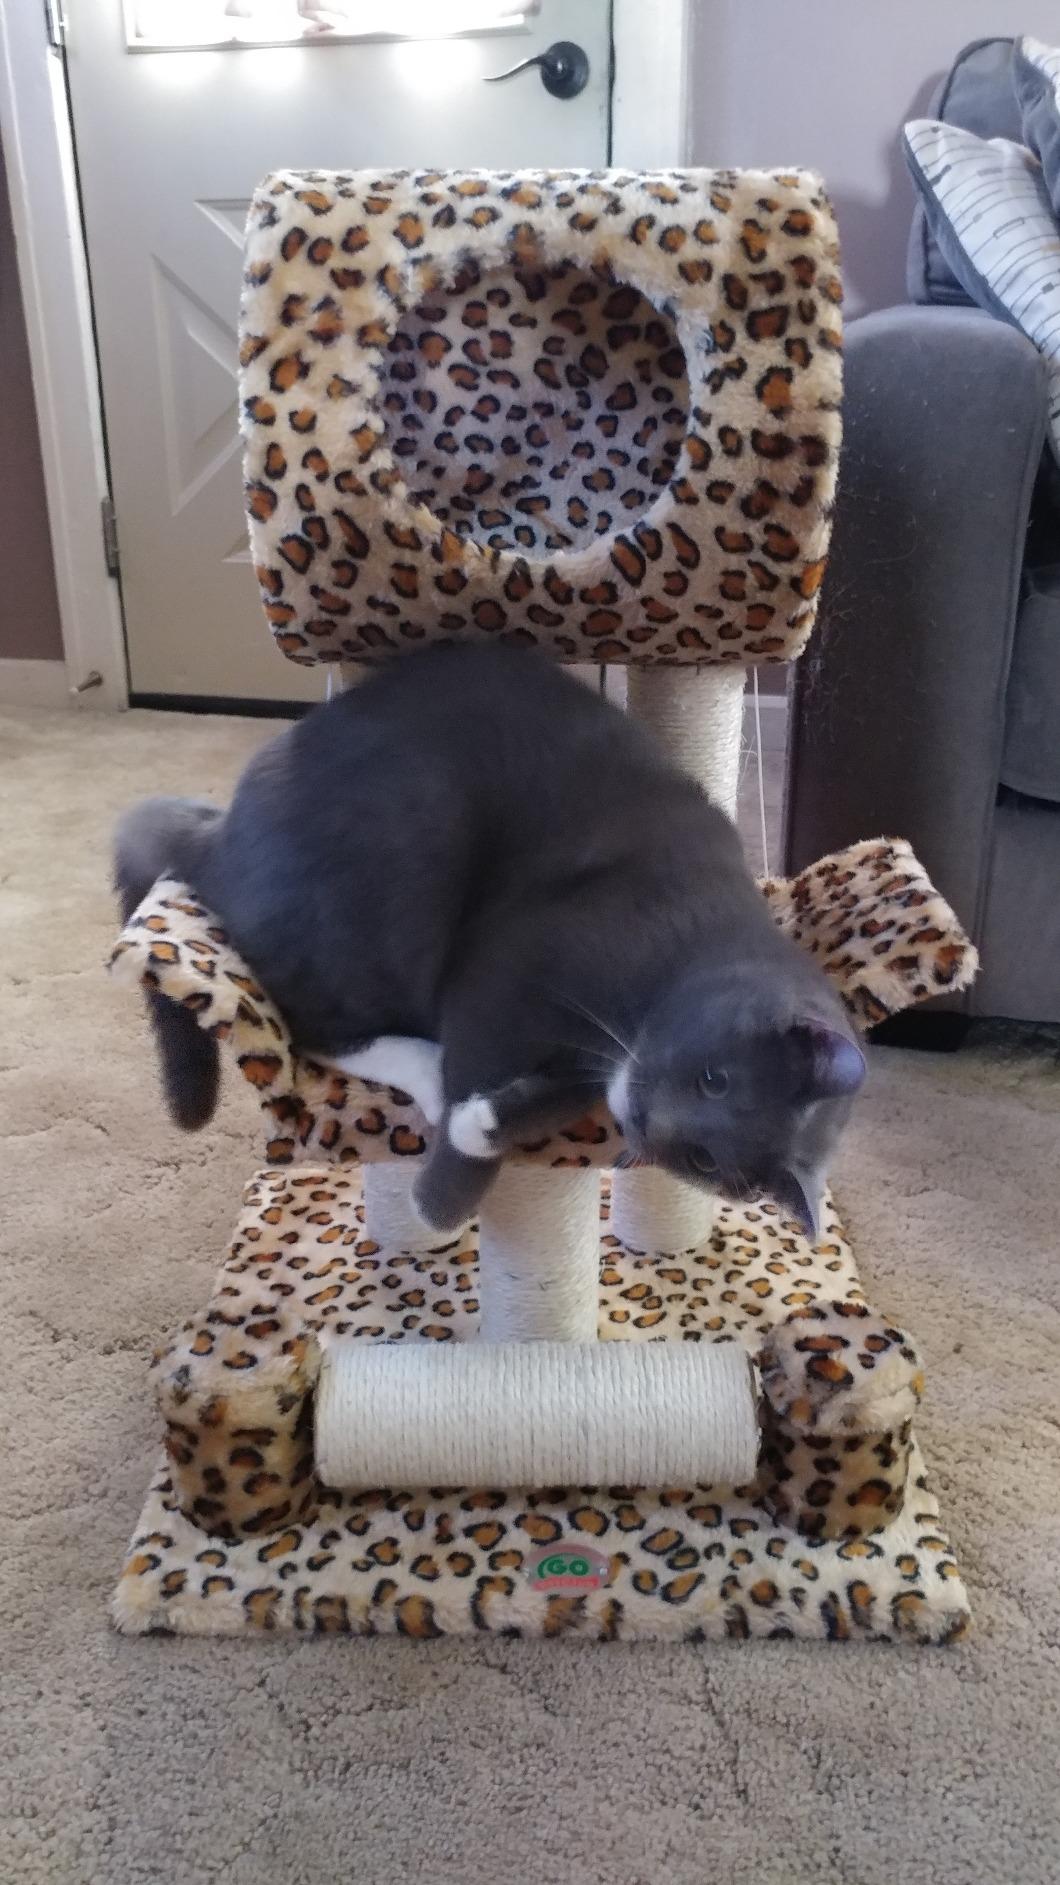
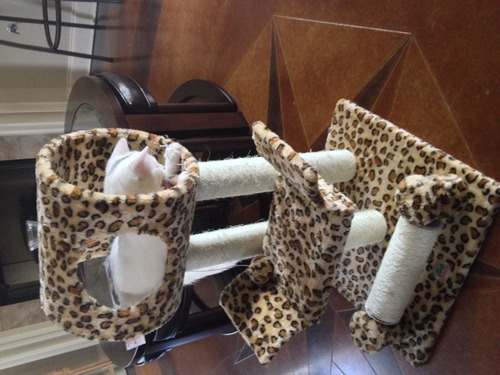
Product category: items_cat tree
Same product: yes